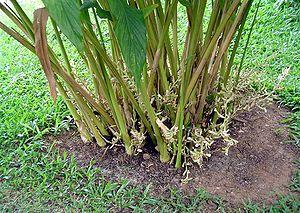
L'ayurveda est une forme de médecine traditionnelle non conventionnelle originaire de l'Inde également pratiquée dans d'autres parties du monde. L'āyurveda, ayurvéda ou encore médecine ayurvédique – en devanāgarī : आयुर्वॆद, la « science de la vie », de āyus et veda – puiserait ses sources dans le Véda, ensemble de textes sacrés de l'Inde antique. En l'occurrence, il s'agit d'une approche médicale « holistique » datant de la civilisation védique et toujours pratiquée aujourd'hui. En Inde, depuis novembre 2014, elle est promue par le ministère du Yoga fondé par le Premier ministre nationaliste Narendra Modi.